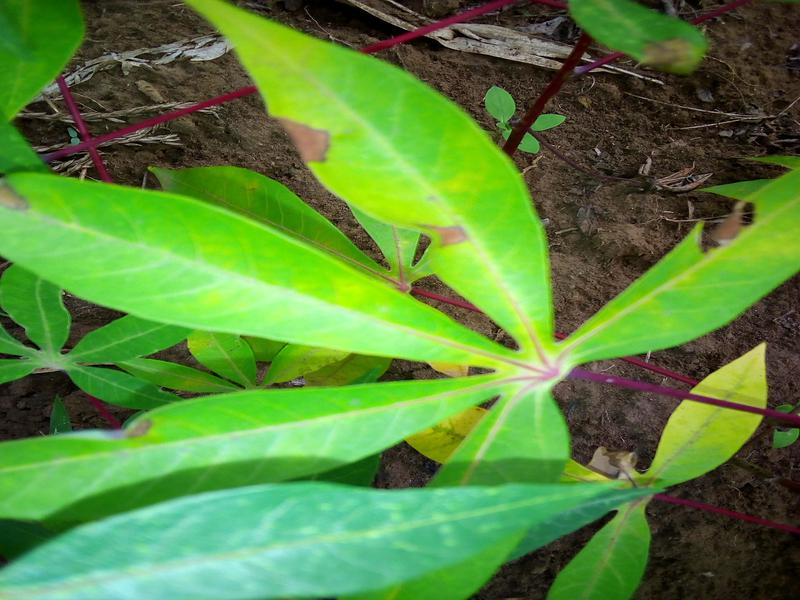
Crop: cassava
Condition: brown_streak_disease